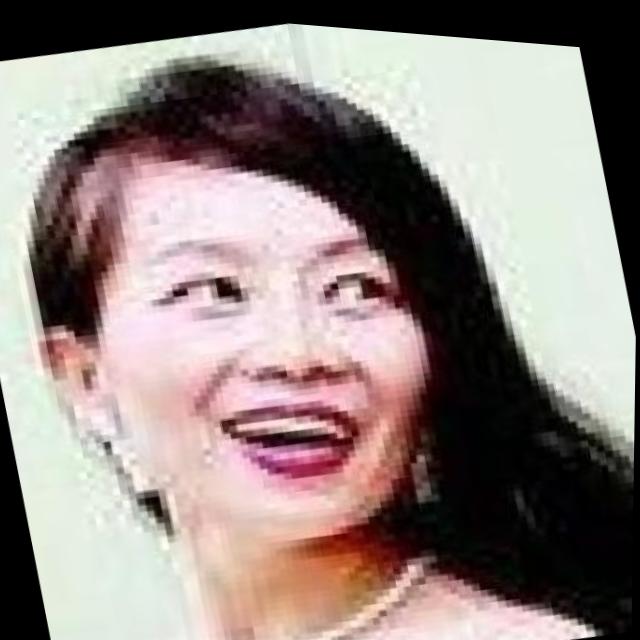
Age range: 45-64